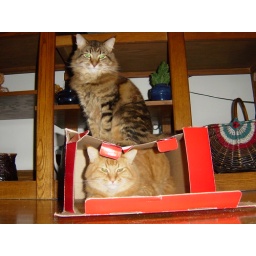
cats being cute playing in a box